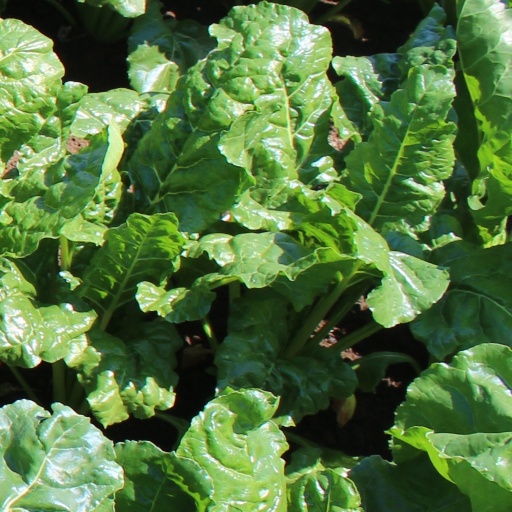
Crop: sugar beet